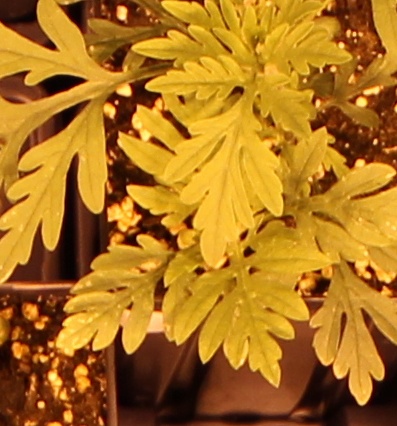
Label: Ragweed